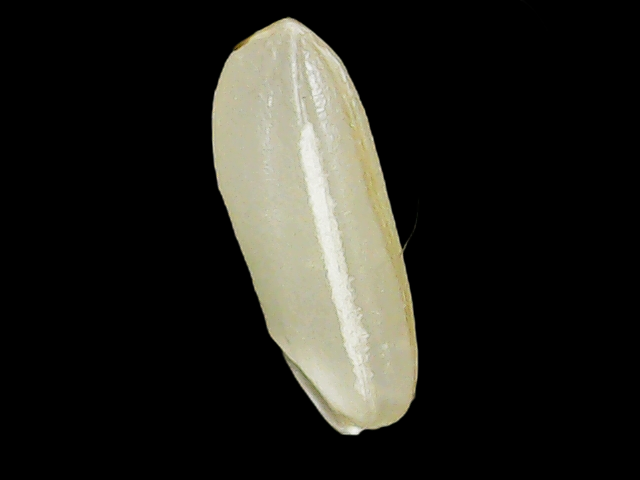
Rice variety: Binadhan23